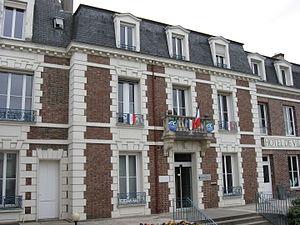
Mairie d'Avon. (Seine-et-Marne, région Île-de-France).
Avon est une commune française située dans le département de Seine-et-Marne en région Île-de-France.